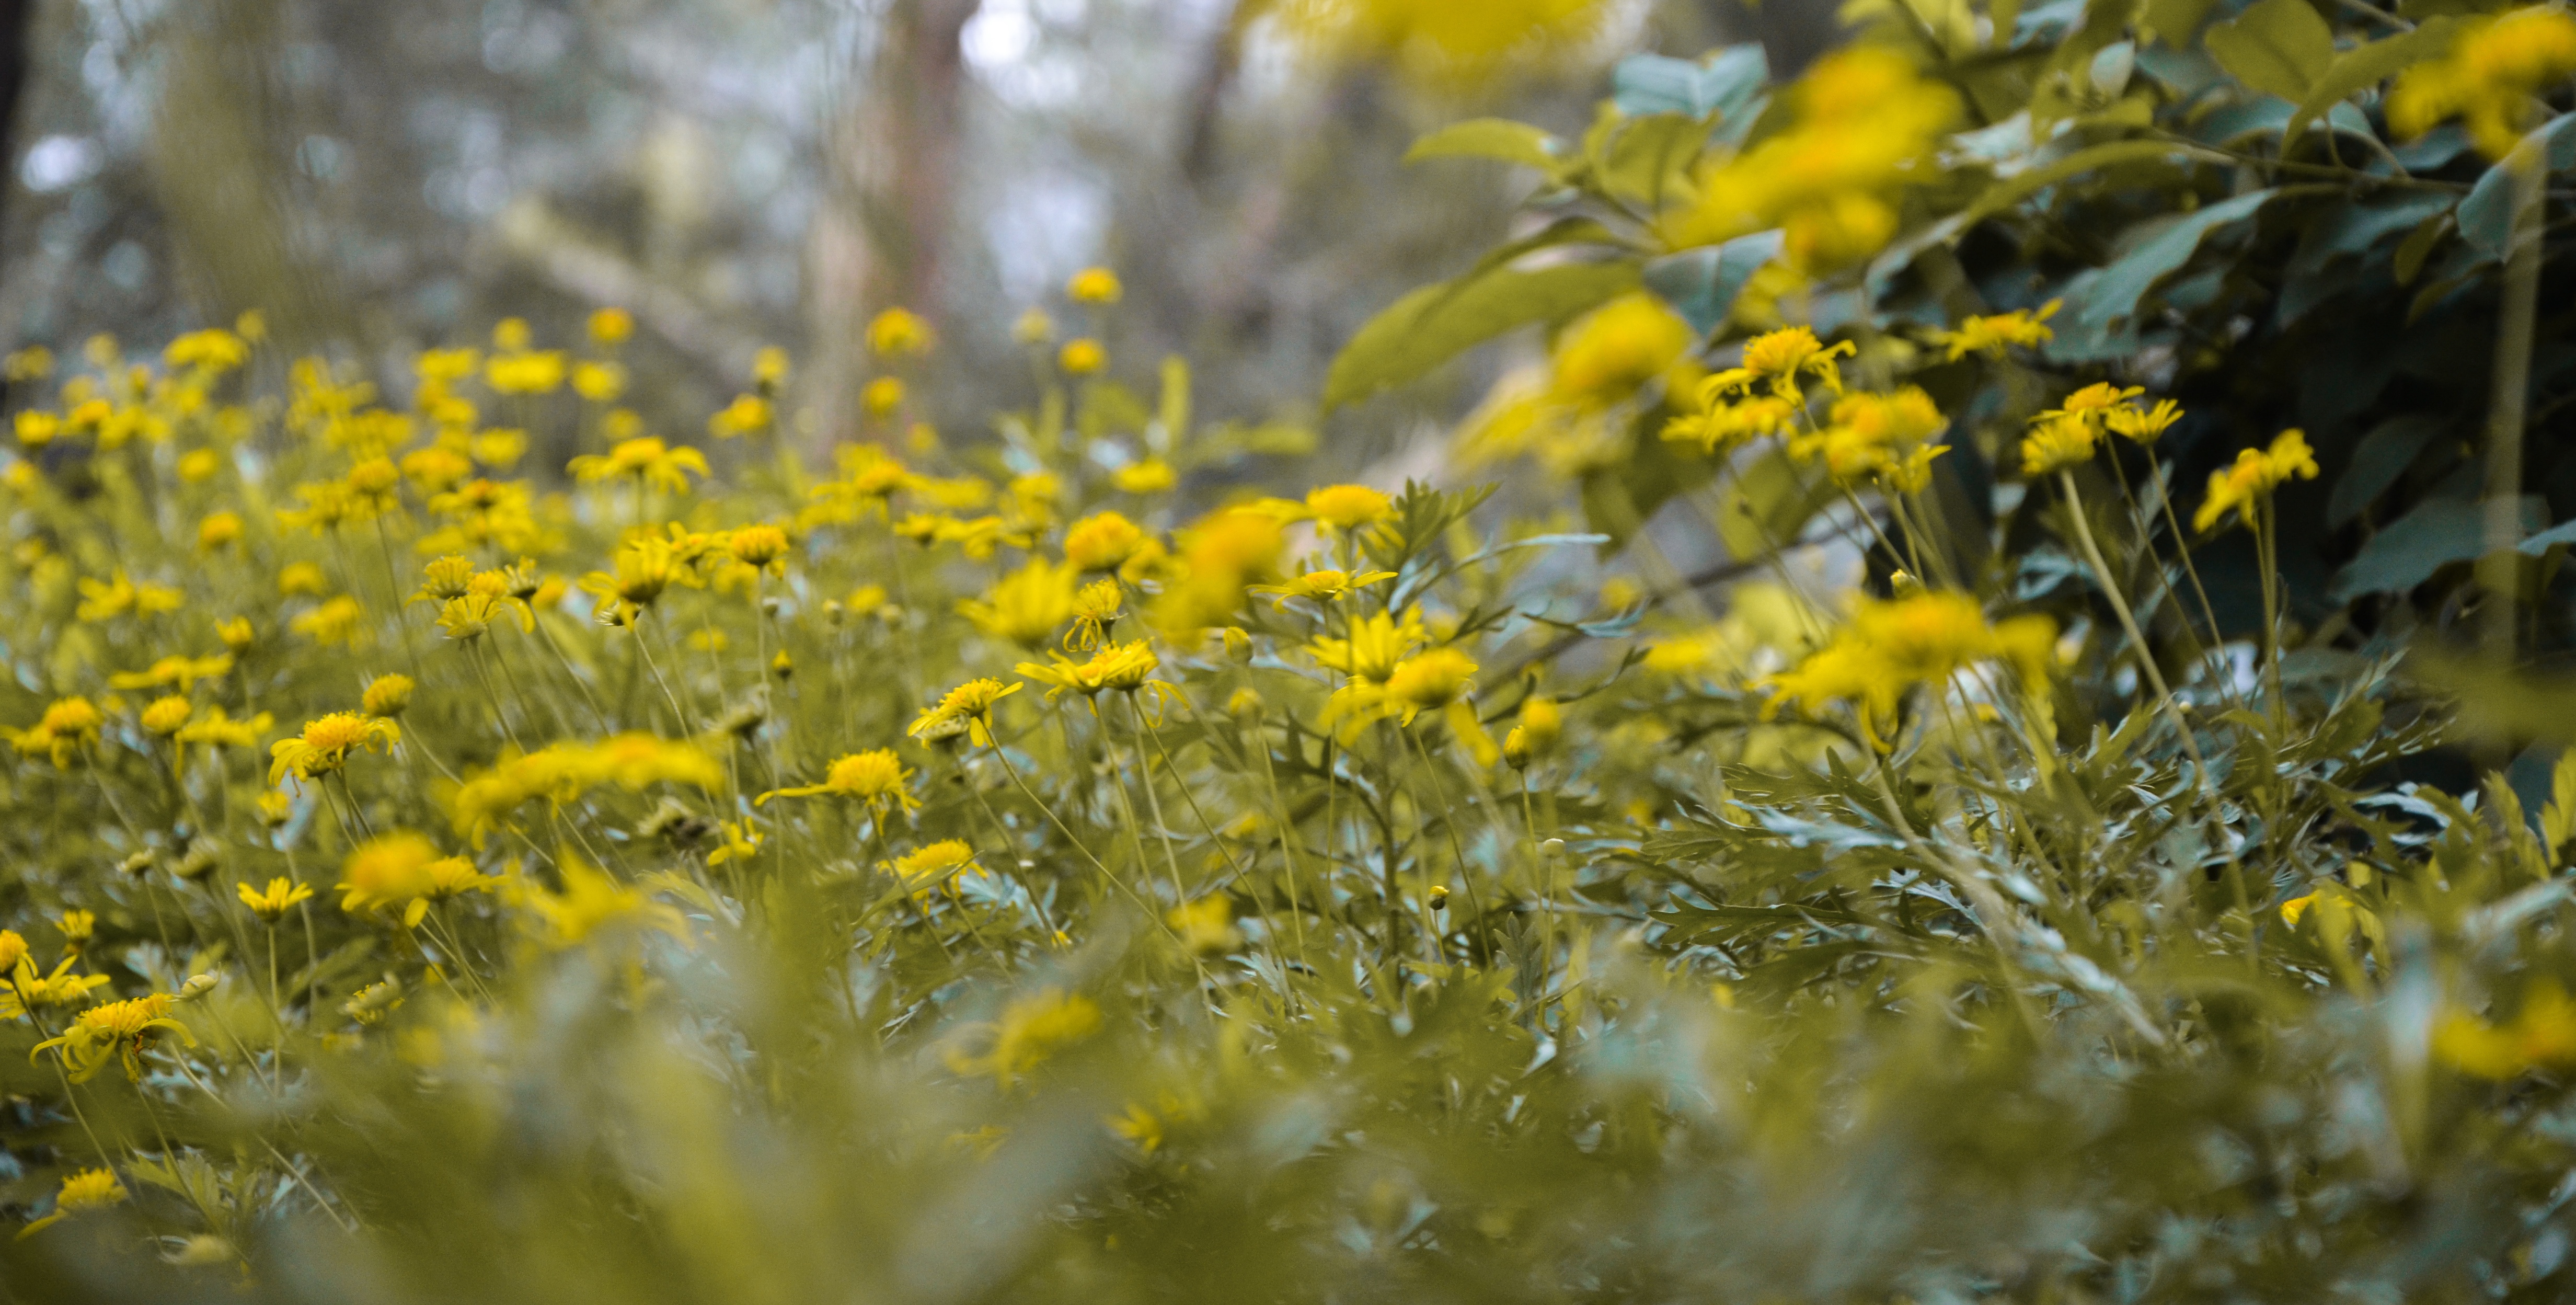
nature, grass, blossom, plant, field, meadow, sunlight, leaf, flower, green, autumn, botany, yellow, flora, season, wildflower, macro photography, flowering plant, daisy family, land plant